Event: Nepal Earthquake
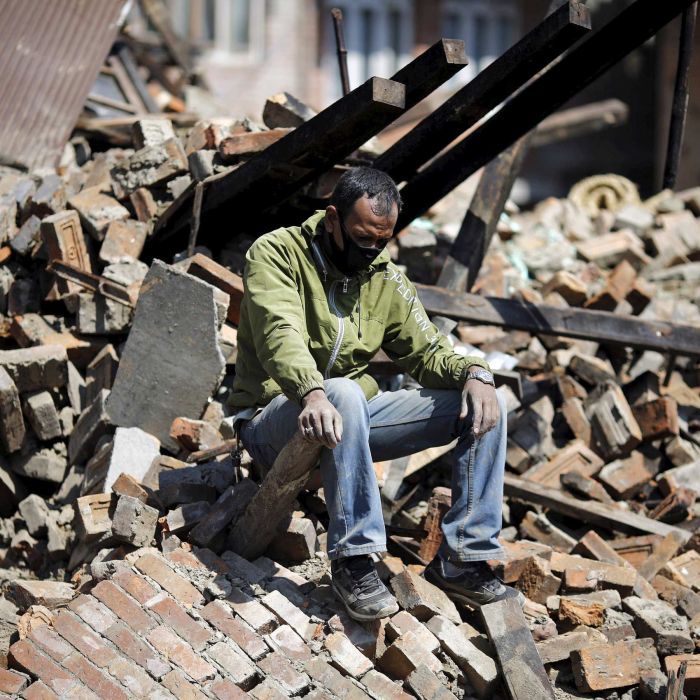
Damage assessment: damage